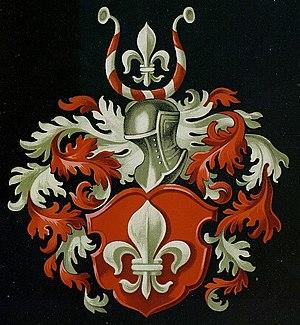
Détail des armoiries d'Henri Risler le jeune (1589-1643), bourgmestre de Mulhouse en 1634, peintes sur les tableaux de bourgmestres de la salle du conseil de l'hôtel de ville de Mulhouse.
La famille Risler est une famille alsacienne d'origine suisse à laquelle appartiennent plusieurs personnalités de l'industrie, de la politique, des sciences et des arts.